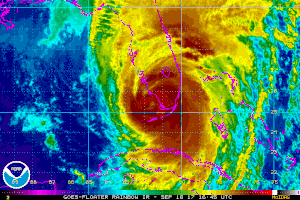
Une visualisation en infrarouge de l'ouragan Irma, le 10 septembre de 16h45 UTC à 23h45 UTC, à partir des capteurs des satellites GOES Floater.